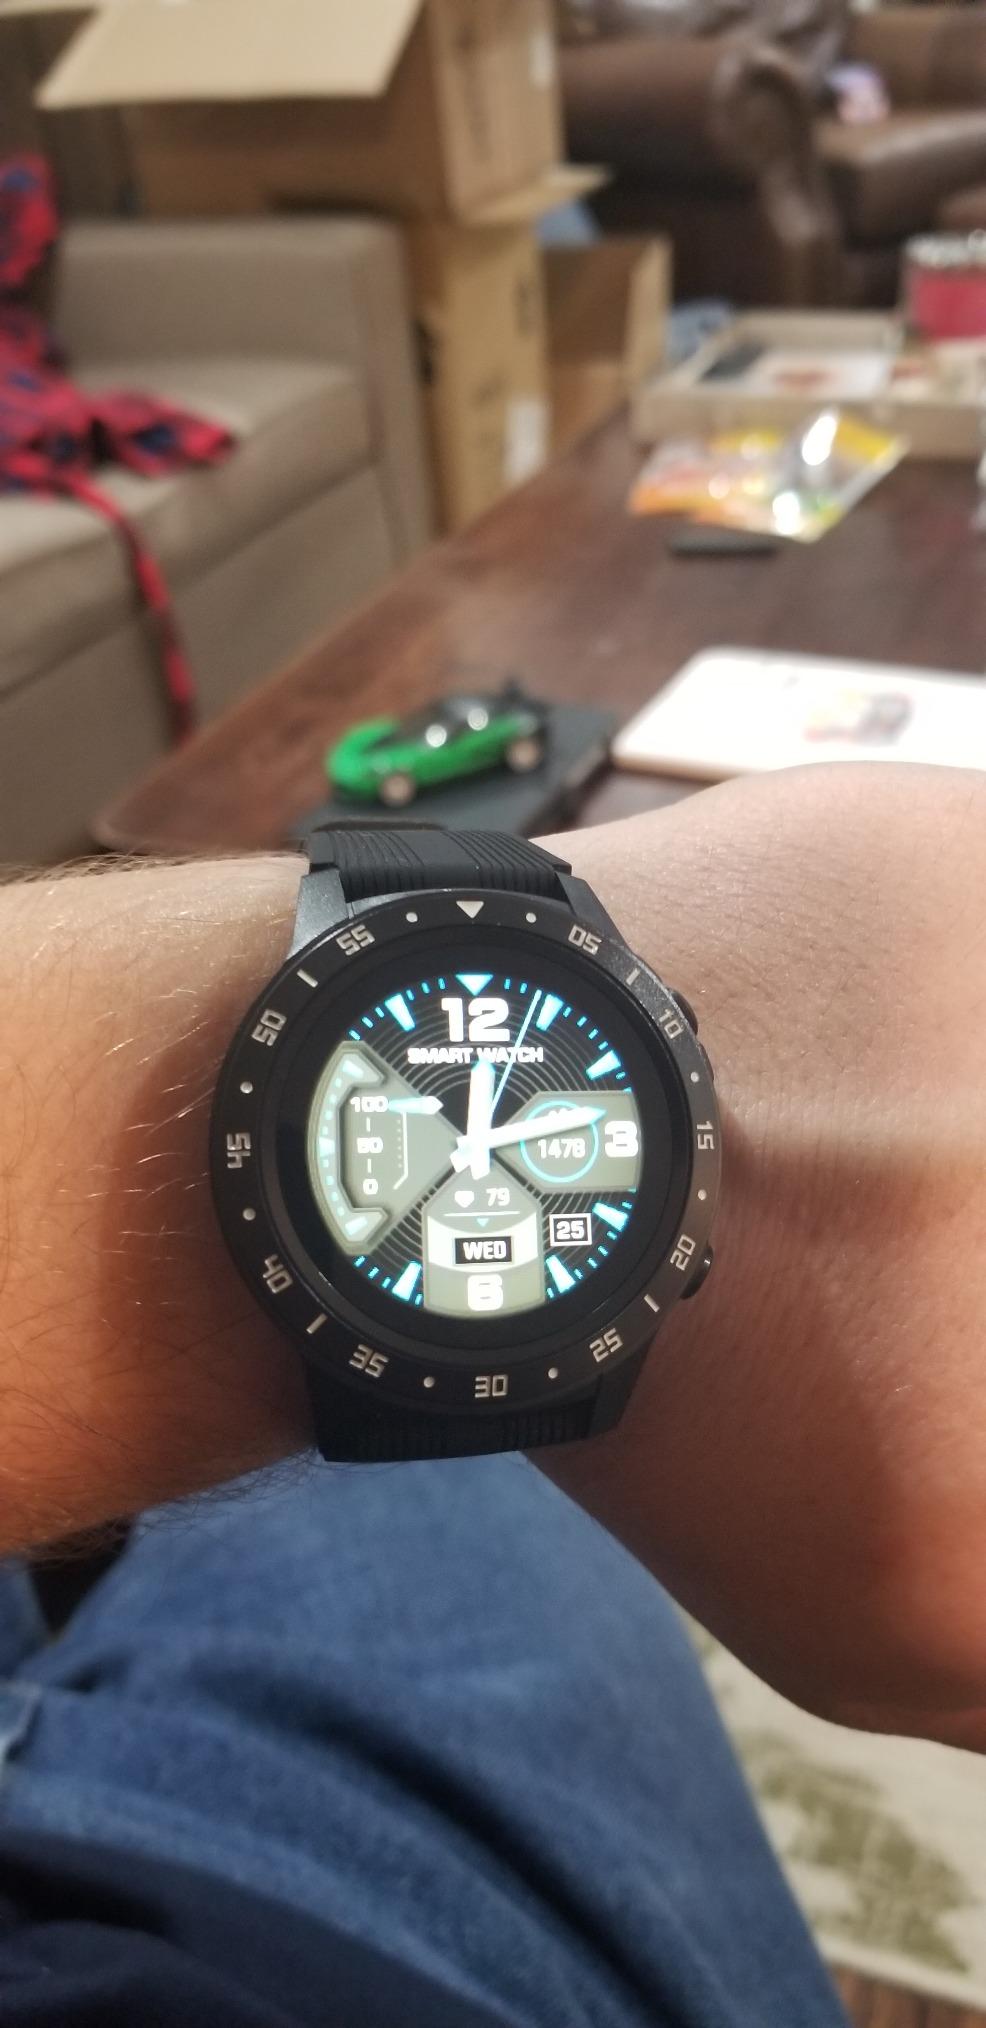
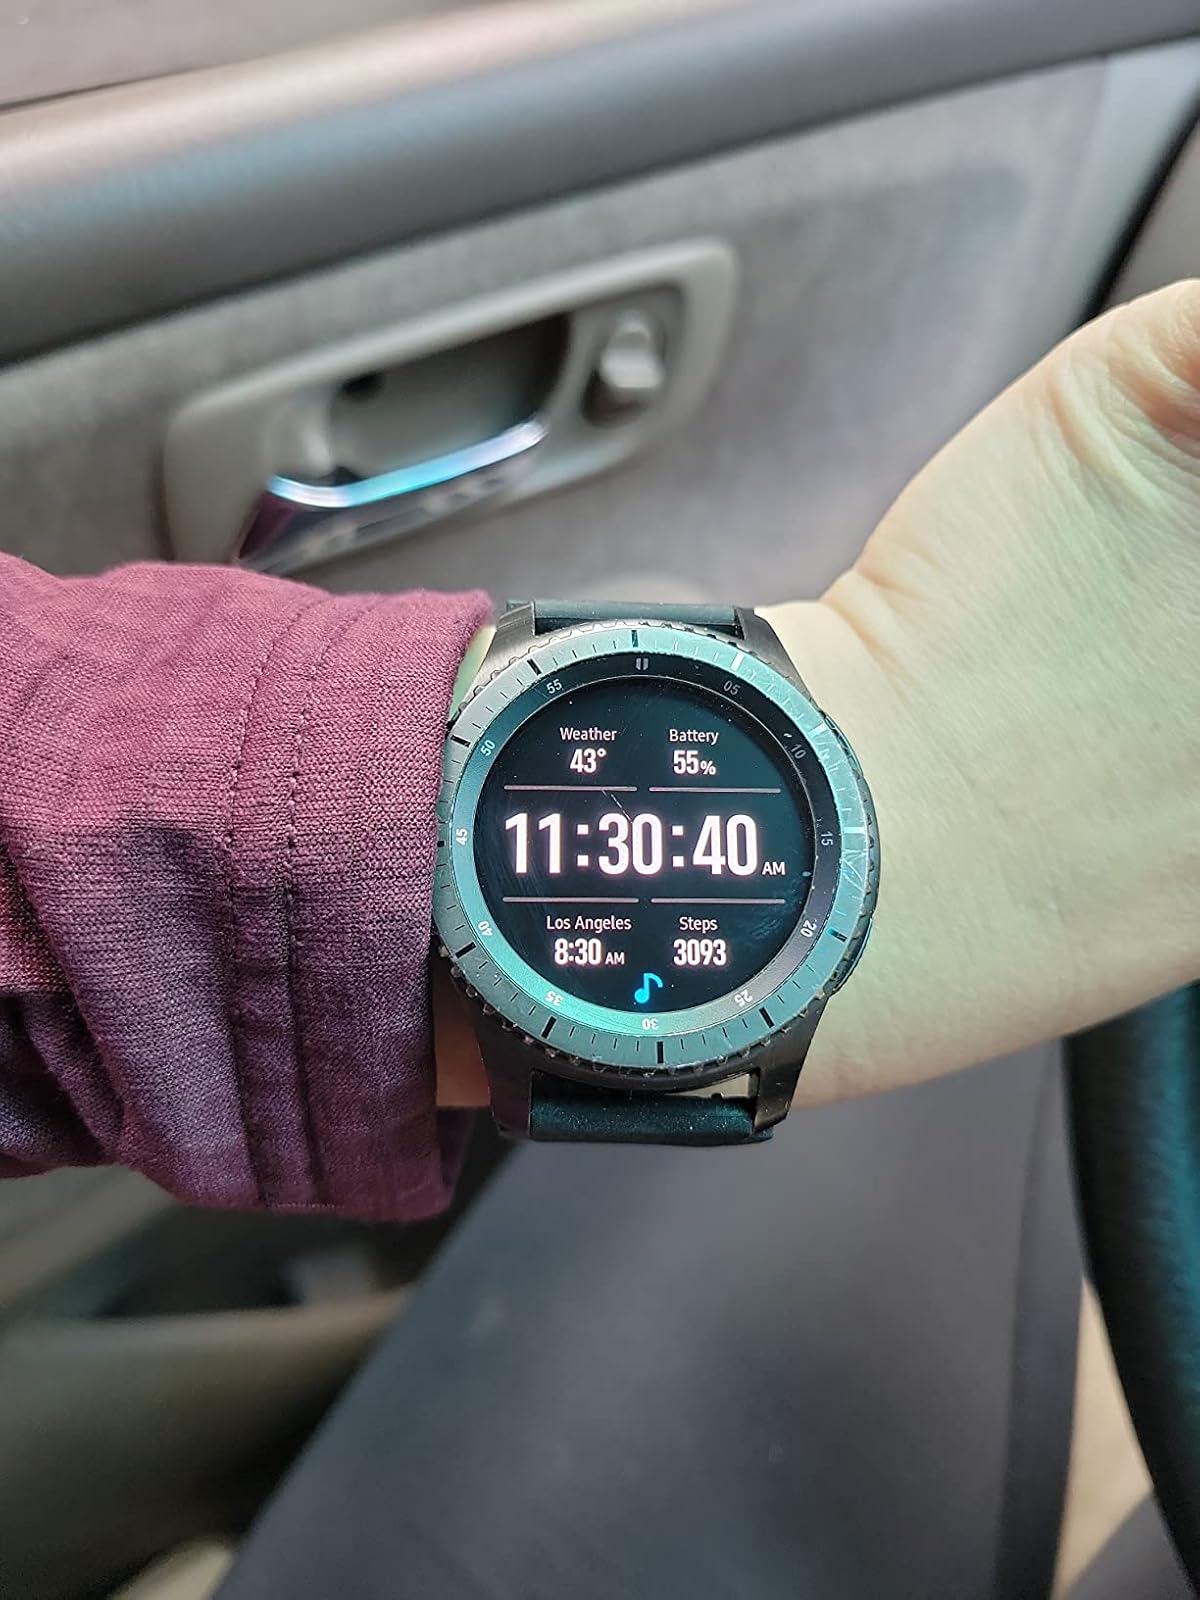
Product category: smartwatch
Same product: no